452nd Flight Test Squadron

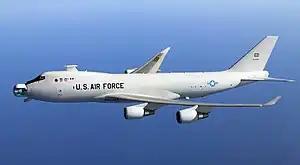
YAL-1A Airborne Laser in flight with the mirror unstowed

On 1 April 1973, the squadron was activated as the 452nd Flying Training Squadron. It absorbed the personnel, mission and resources of the 3539th Navigator Training Squadron which was simultaneously inactivated. In 1978, the first females began navigator training. It continued to conduct undergraduate navigator training for USAF, United States Navy, United States Marine Corps, and United States allies until 1993. In 1989, the base closure commission recommended that Mather be closed. The Air Force moved its navigator training to Randolph Air Force Base, Texas and the squadron was inactivated on 31 May 1993 as Mather drew down in preparing for closing on 1 October 1993.